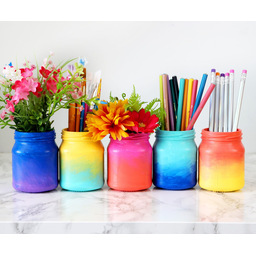
Label: glass